Gerhard Berger

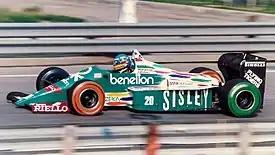
Berger driving for Benetton at the 1986 Detroit Grand Prix

It was not until joining Benetton in that his F1 career took off. Finally in a car that allowed him to exploit both his talent and the exceptional power of the BMW turbo engine ( in qualifying in 1986), coupled with a clever Pirelli tyre strategy, Berger won his first Grand Prix in Mexico using the Benetton B186. Berger was also on course for an easy victory at his home race, the 1986 Austrian Grand Prix before being forced into the pits from a comfortable lead with a flat battery. Berger out-qualified teammate Teo Fabi 12–4 in 1986 though Fabi, who as a Rookie had qualified on the pole for the 1983 Indianapolis 500, took pole at the faster Österreichring and Monza circuits. Berger established himself as a very fast driver in Formula One that year, recording the fastest speed trap of the season, clocking an incredible 351.22 km/h (218.23 mph) at the Italian Grand Prix at Monza. This remains the fastest straight line speed attained by a turbocharged car in the first turbo era.